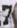
Number: 7